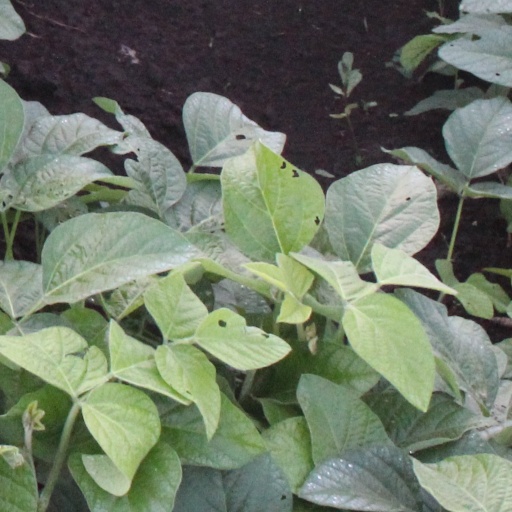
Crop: soybean